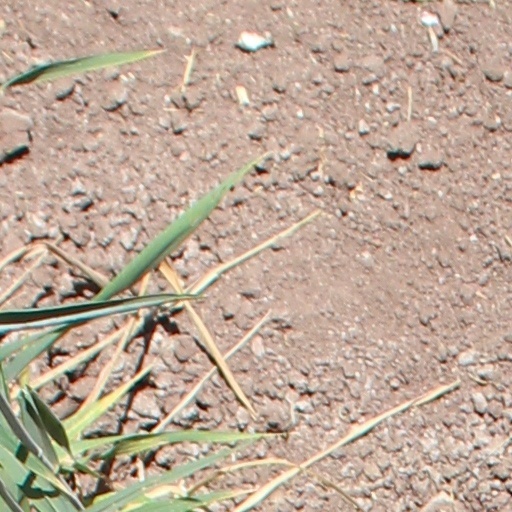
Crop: wheat